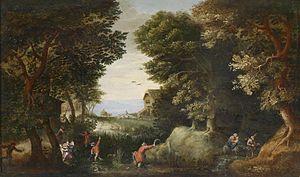
Pieter Schoubroeck ou Schaubroeck, né vers 1570 à Heßheim et mort le 10 mai 1607 à Frankenthal, est un peintre paysagiste allemand de l’école de Frankenthal.